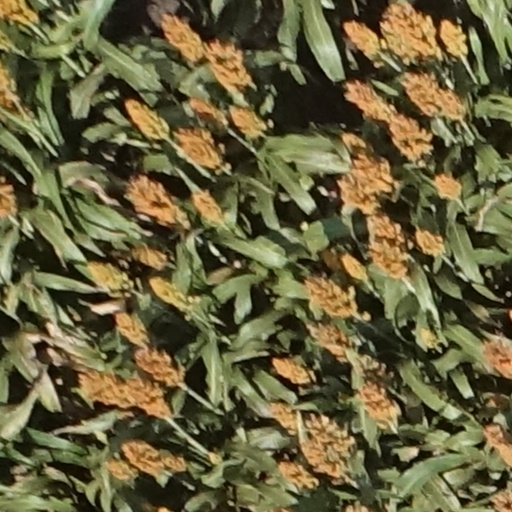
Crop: sorghum